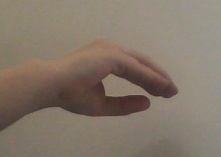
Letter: jeem